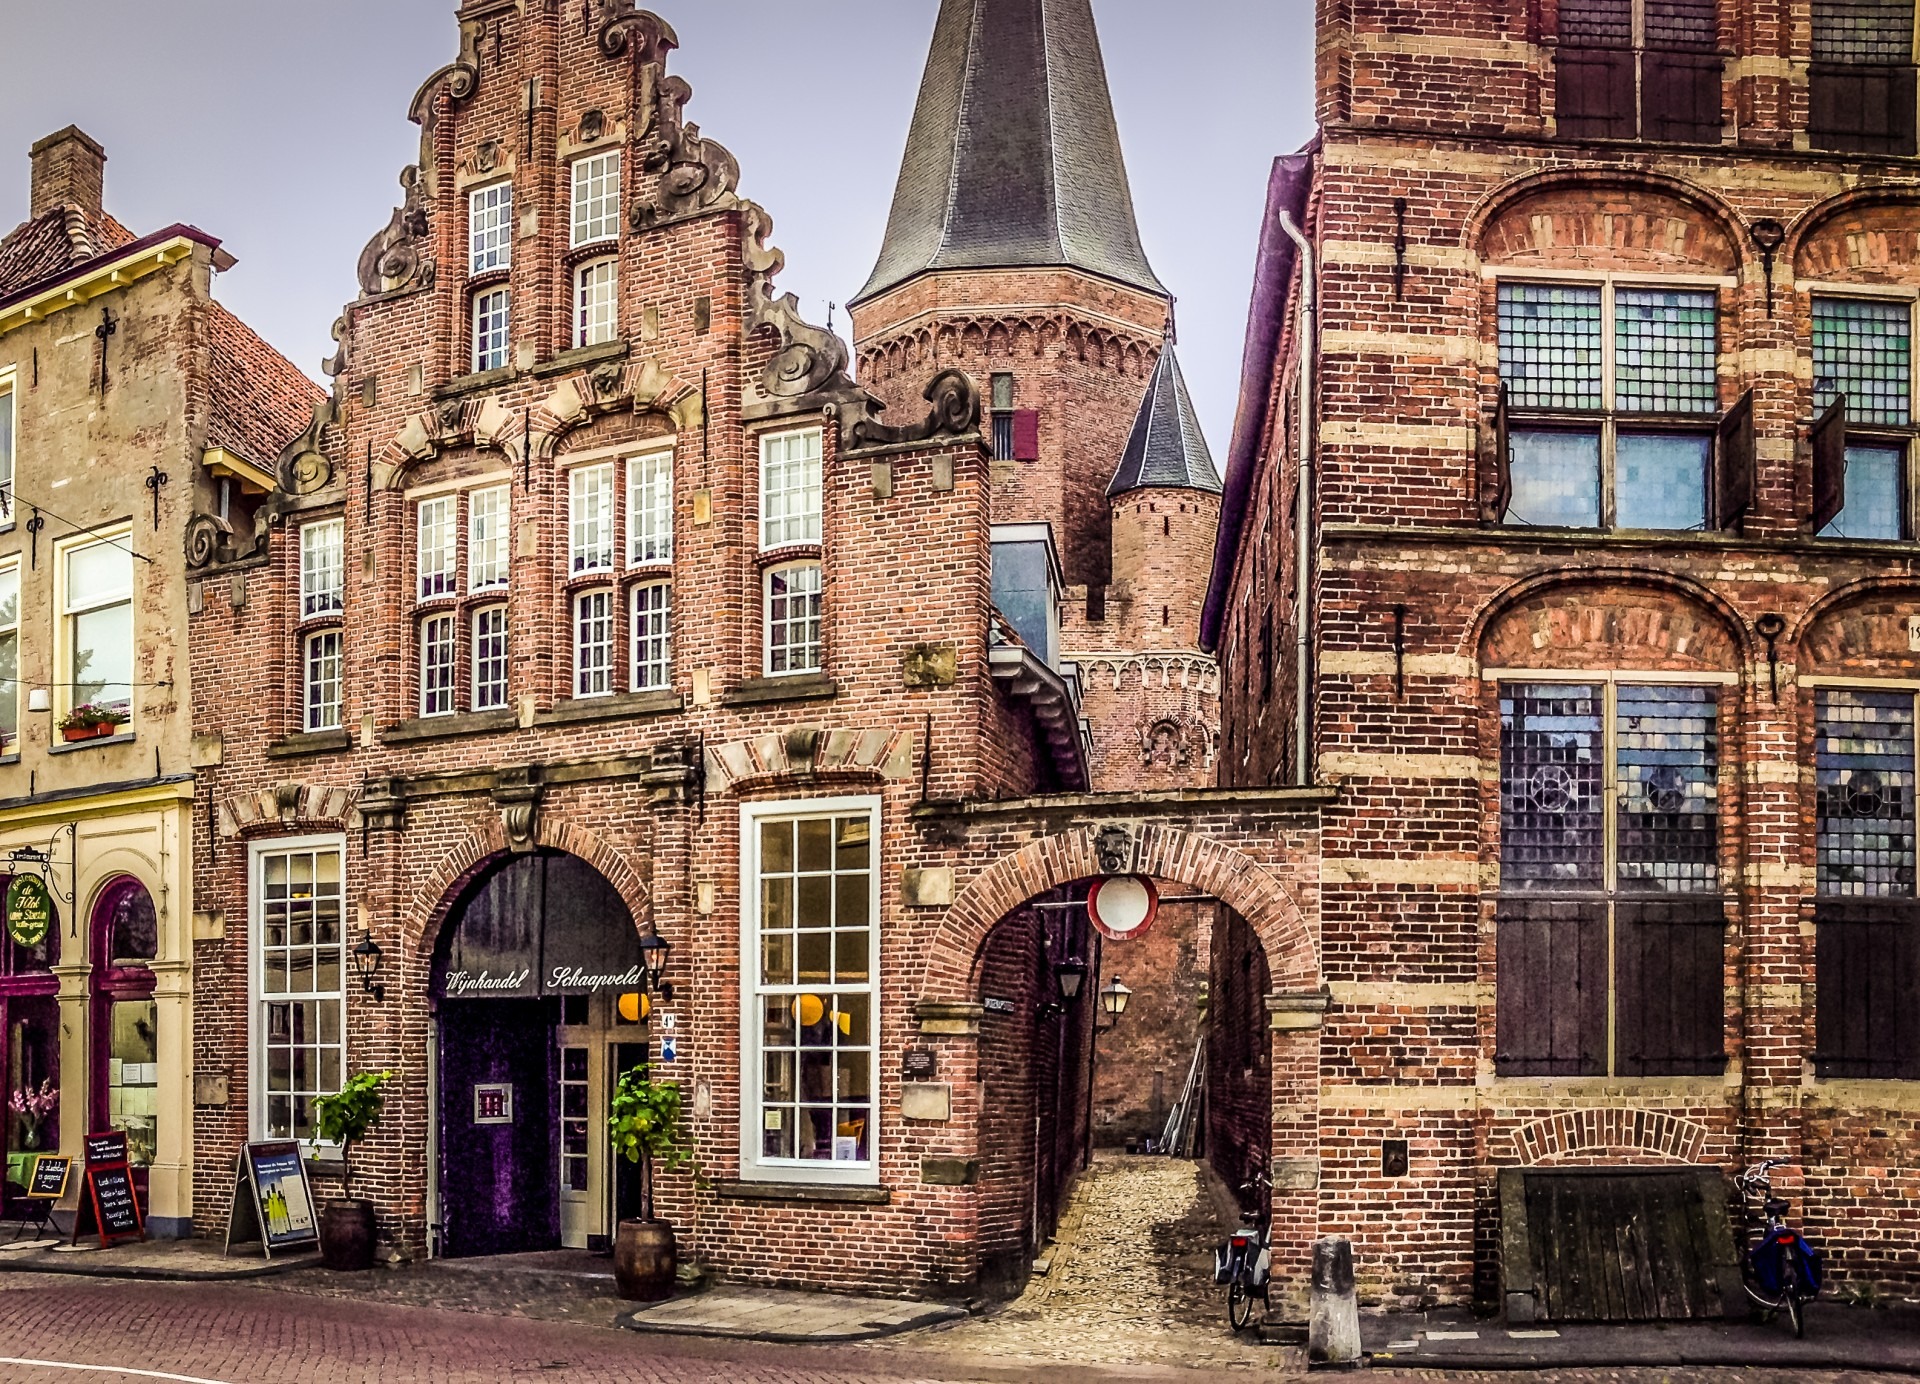
architecture, structure, road, street, mansion, house, town, building, palace, old, city, cityscape, downtown, landmark, facade, historic, tourism, old town, netherlands, design, synagogue, history, estate, middle ages, aged, neighbourhood, zutphen, architecture design, historic buildings, ramparts, urban area, ancient history, human settlement